Moyer's Landfill

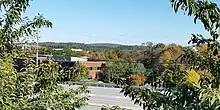
Moyer's Landfill, 2015. PA Route 29 is in the foreground.

The Site had been operating as a municipal landfill from the early 1940s until April 1981. The landfill accepted municipal waste, sewage, and a variety of solid and liquid hazardous wastes (e.g. polychlorinated biphenyls (PCBs), products containing dioxin, paint solvents, and similar material). The original landfill was a section of the farm with no liner to prevent material from seeping into the soil. In the original landfill any waste was simply dumped and covered with dirt.